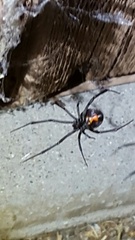
Species: Lactrodectus_hesperus